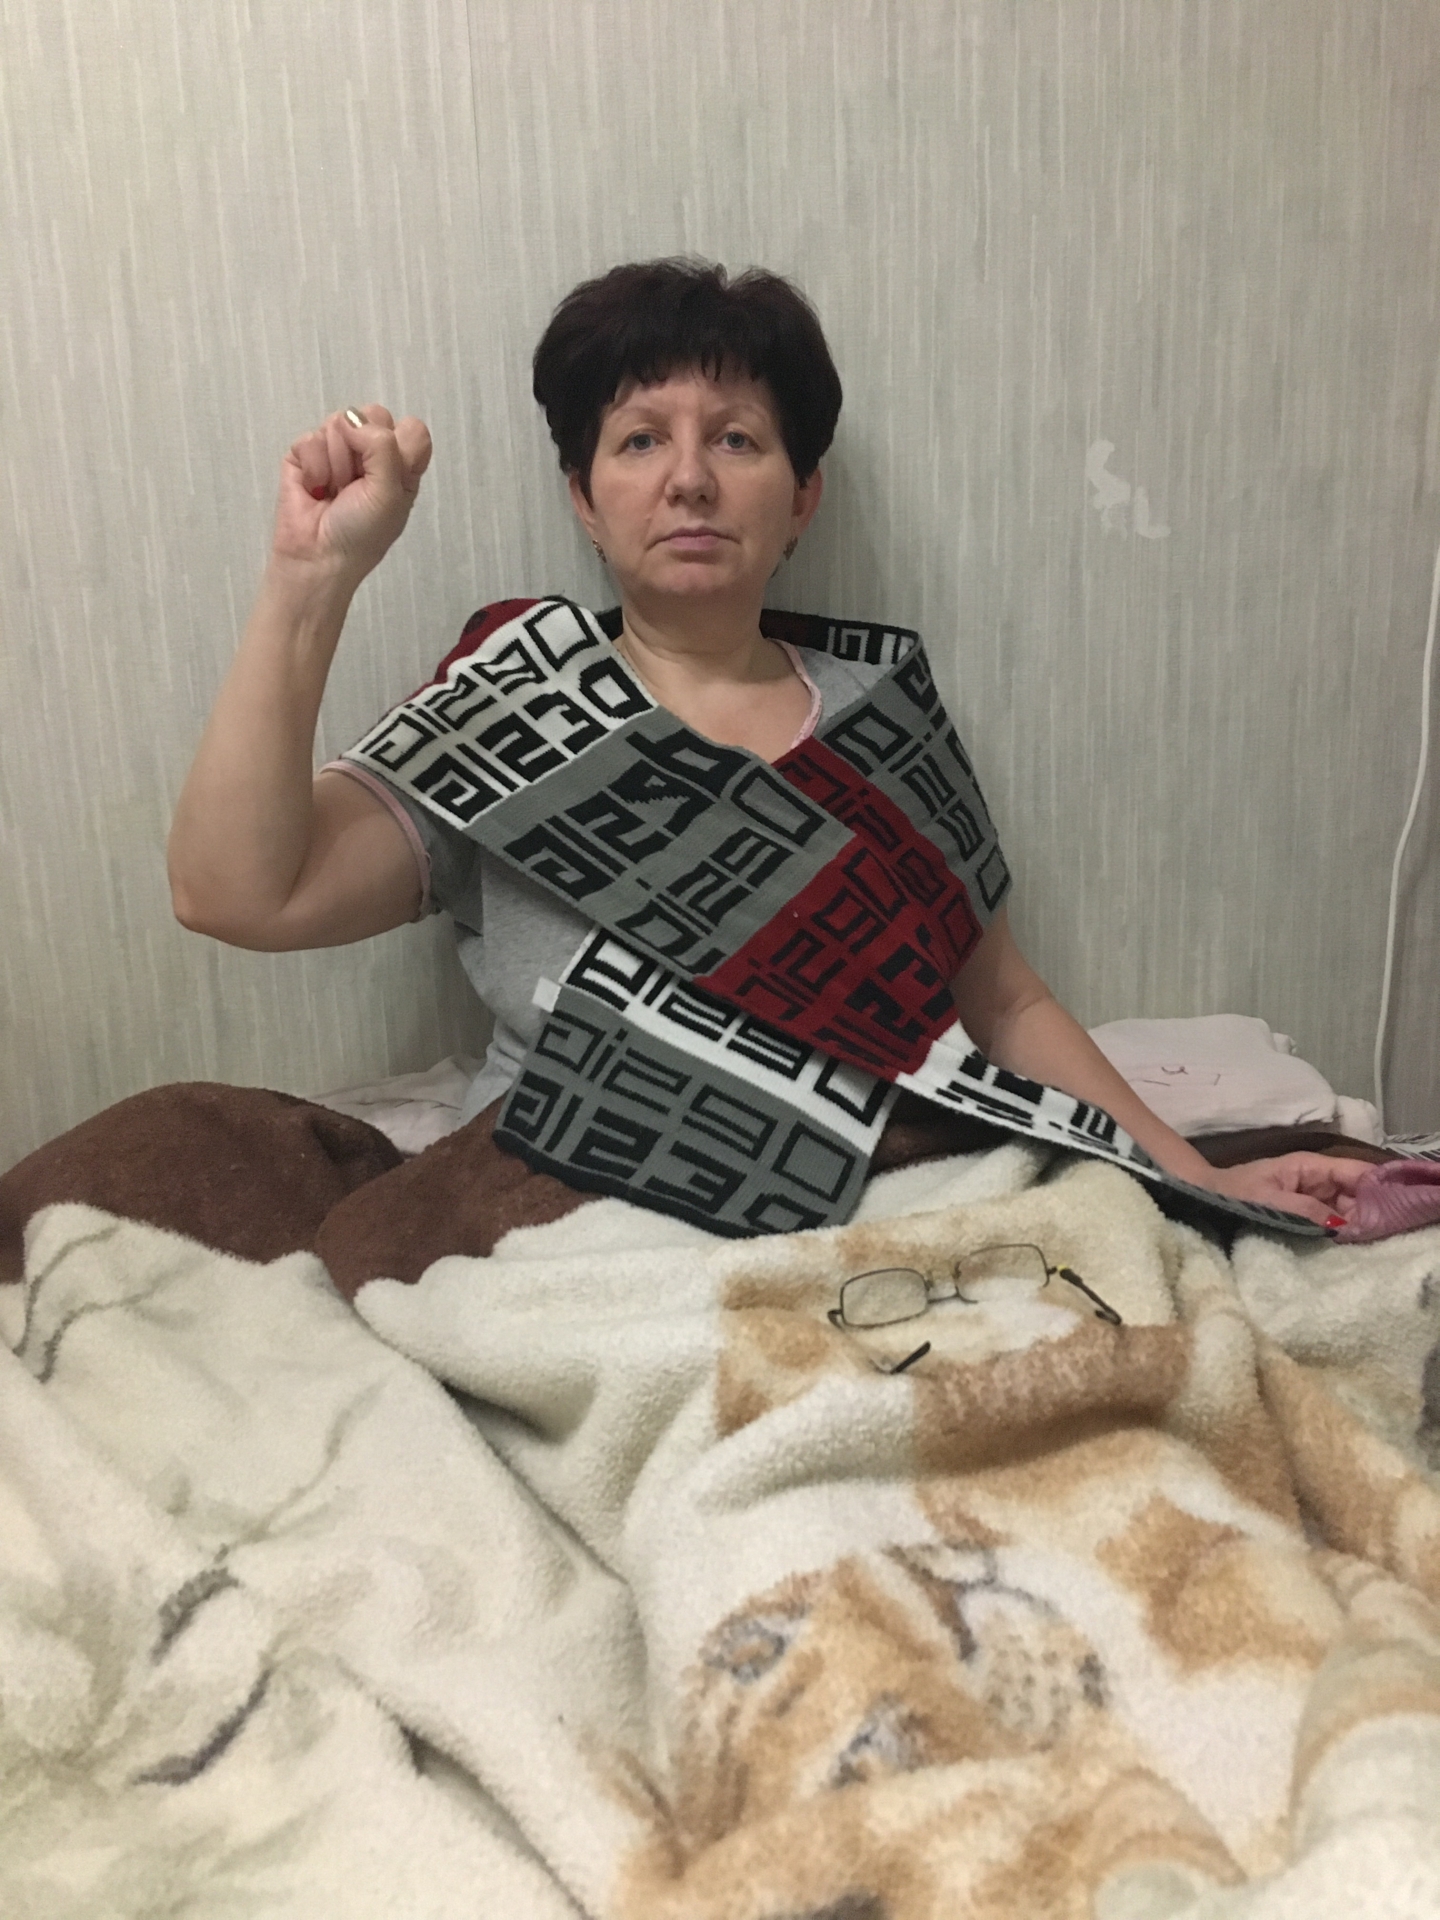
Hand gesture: fist